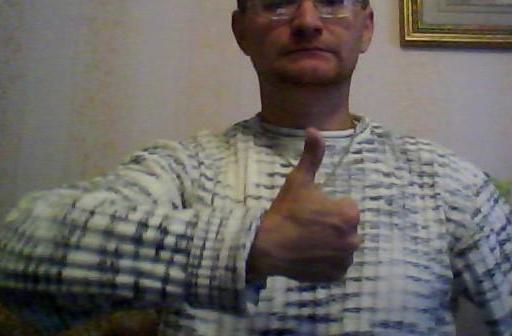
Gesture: like